Rochester Street Historic District

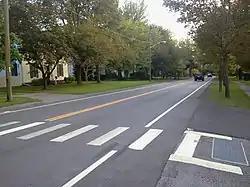

Rochester Street Historic District is a national historic district located at Scottsville in Monroe County, New York. The district encompasses 41 residential structures, over half of which date from the 1830s through 1850s and are distinct examples of Greek Revival architecture.